Transportation in the Sacramento metropolitan area

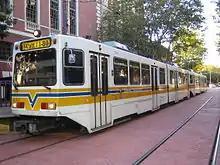
A SacRT light rail train

Transportation in the Sacramento metropolitan area consists of a variety of modes of travel in El Dorado County, Placer County, Sacramento County, and Yolo County, which are the four counties that comprise the Sacramento metropolitan area.